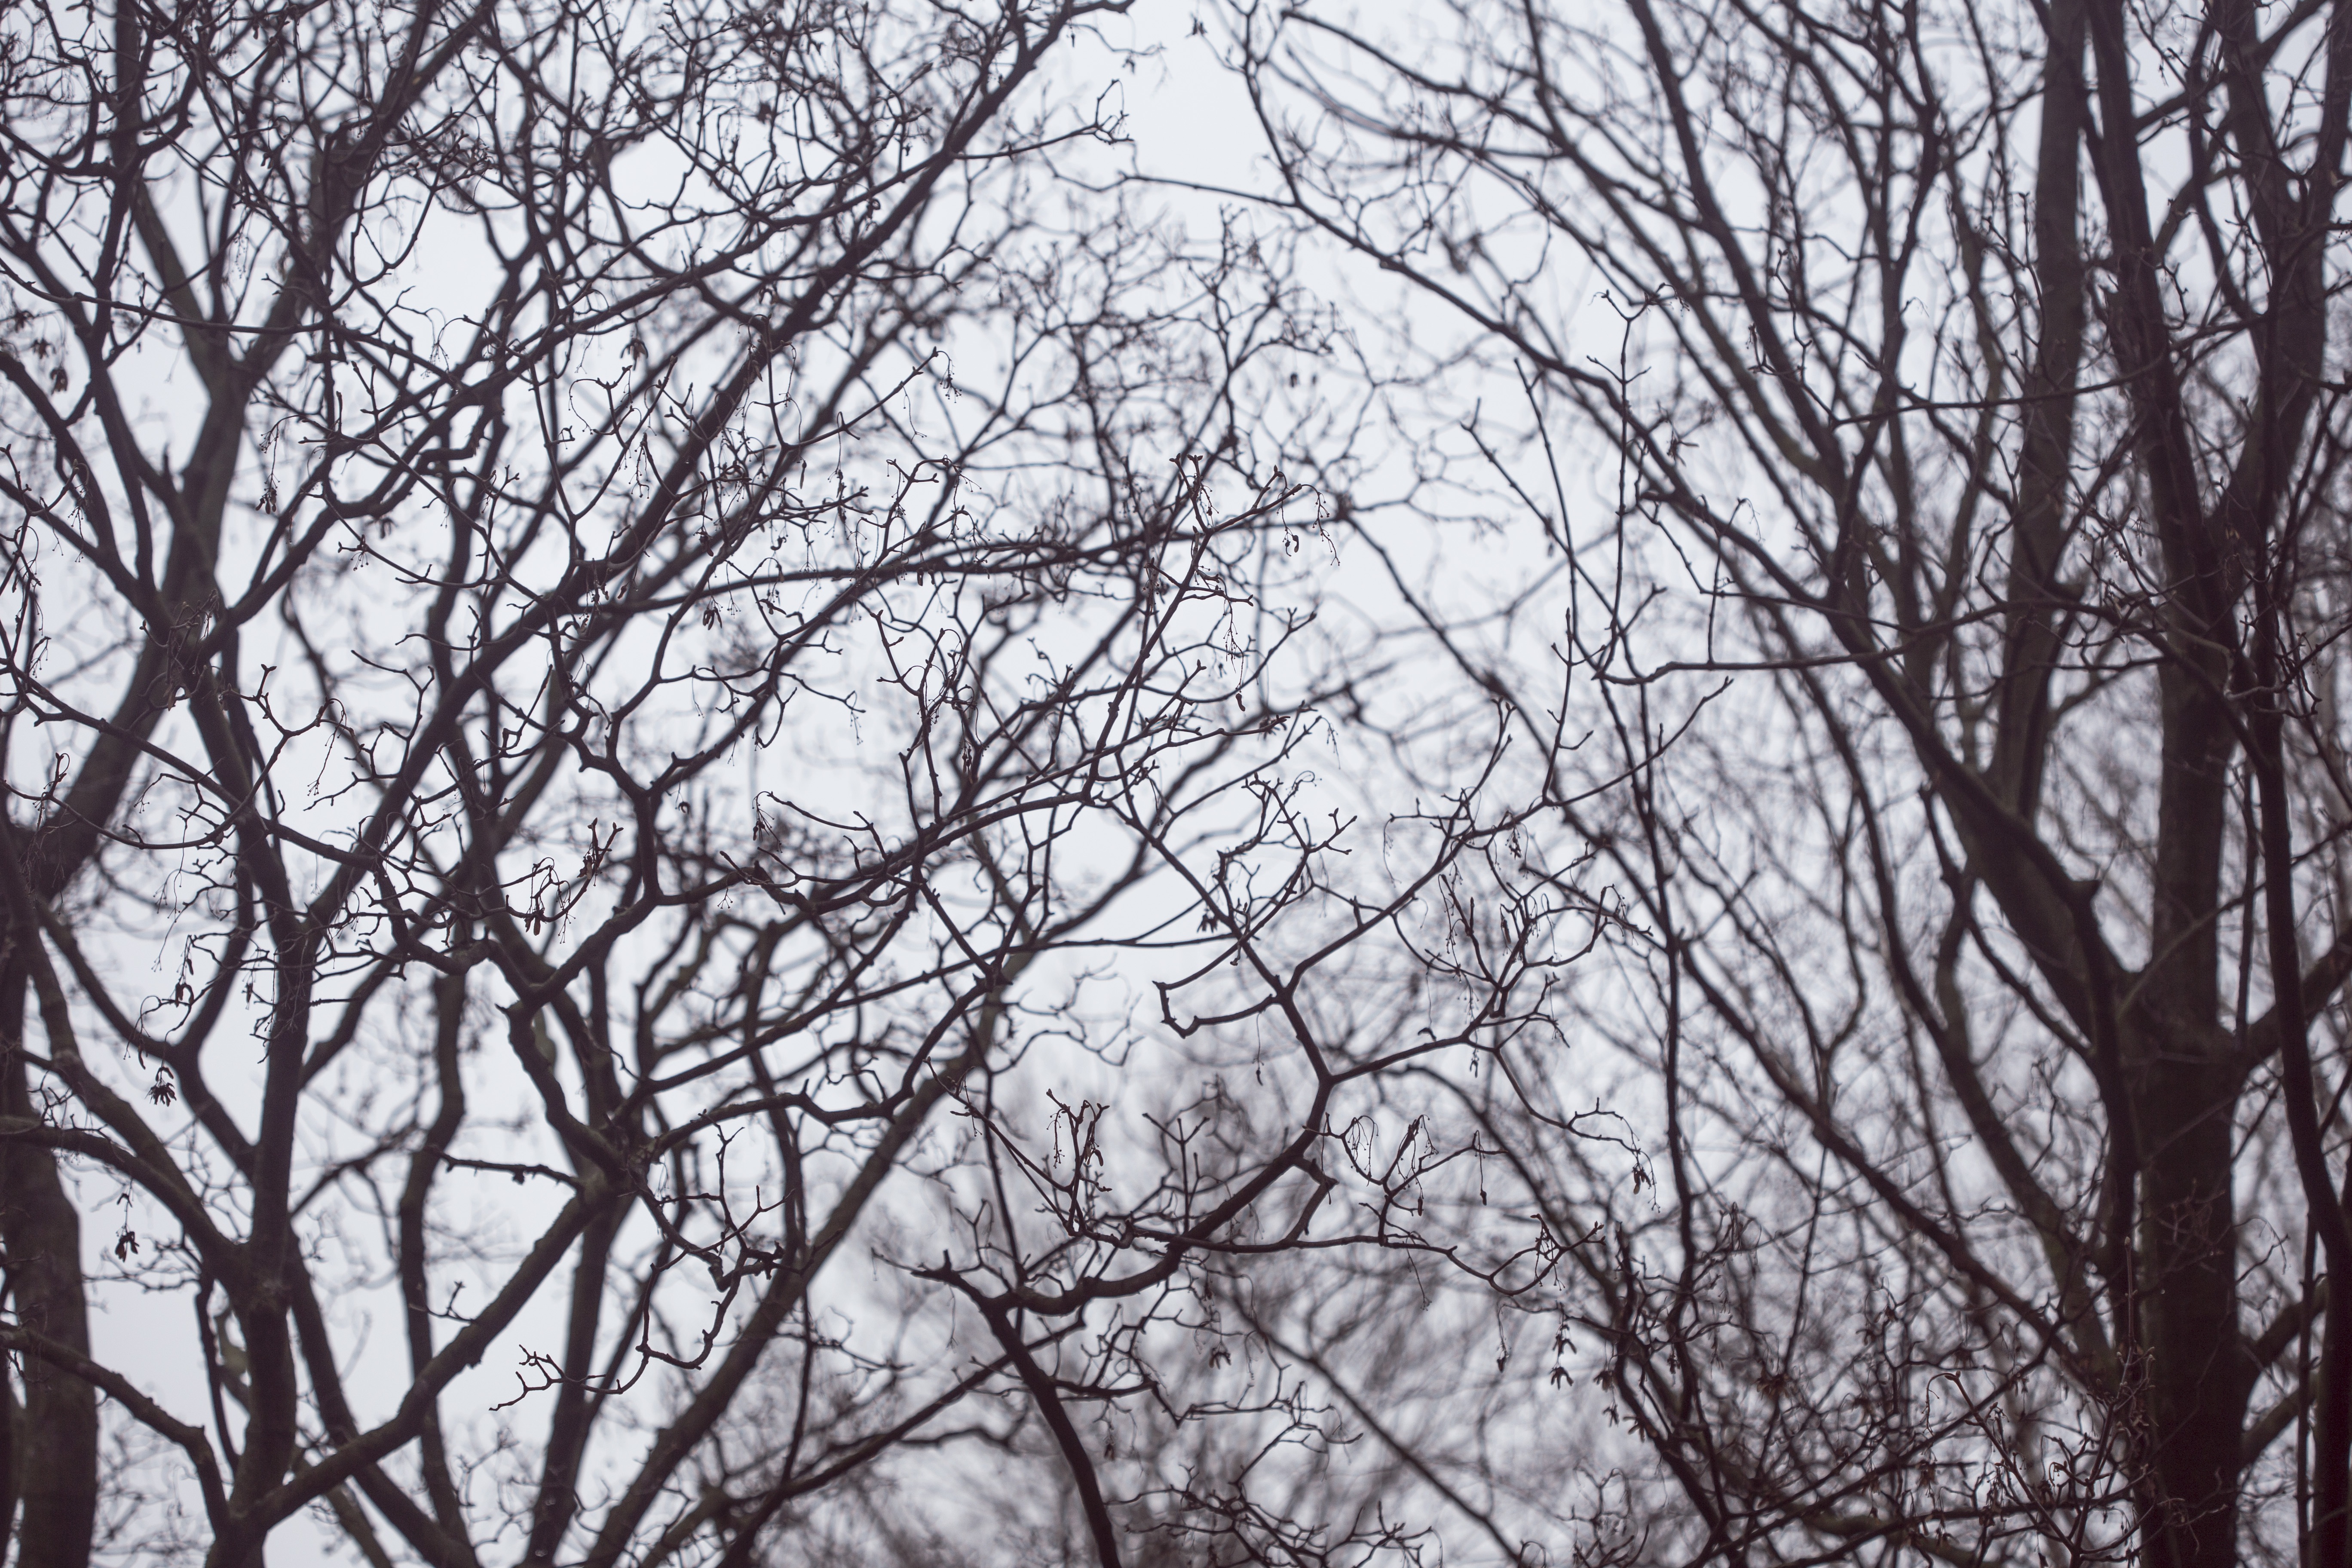
tree, nature, branch, silhouette, snow, winter, bird, black and white, plant, sky, morning, texture, leaf, frost, weather, monochrome, season, trees, grey, branches, naked, monochrome photography, atmospheric phenomenon, woody plant